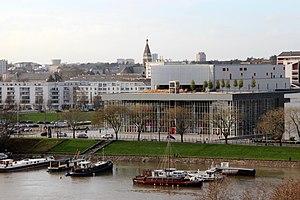
Le théâtre Le Quai inauguré en 2006
Plusieurs salles de théâtre sont présentes sur la ville d'Angers, en Maine-et-Loire. Parmi ces salles de spectacles, on trouve le Grand Théâtre et Le Quai, ainsi plusieurs autres sites comme le théâtre Chanzy, le théâtre du Champ de Bataille et le théâtre de la Comédie.
La Doutre est un quartier du centre-ville d'Angers. Son nom renvoie à sa position géographique, le quartier étant situé outre-Maine. Au XIXᵉ siècle, c'était le lieu d'habitation d'une partie de la bourgeoisie de la ville.
Le Quai est un espace culturel de la ville d'Angers, dans le département français de Maine-et-Loire dont l'ouverture a eu lieu en mai 2007 et l'inauguration le mois suivant. C'est un espace de création, de spectacles et de rencontres qui accueille de manière permanente le Nouveau théâtre d'Angers et le Centre national de danse contemporaine.